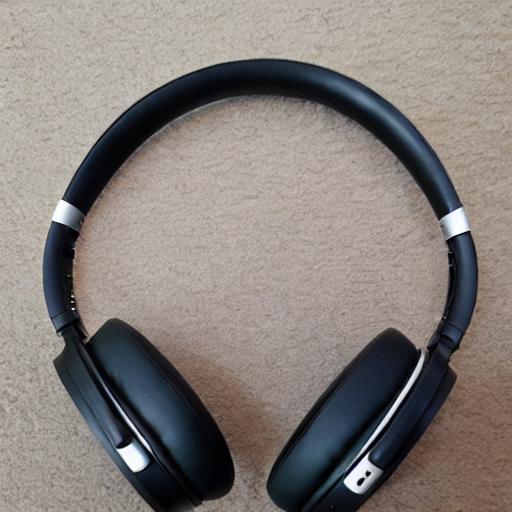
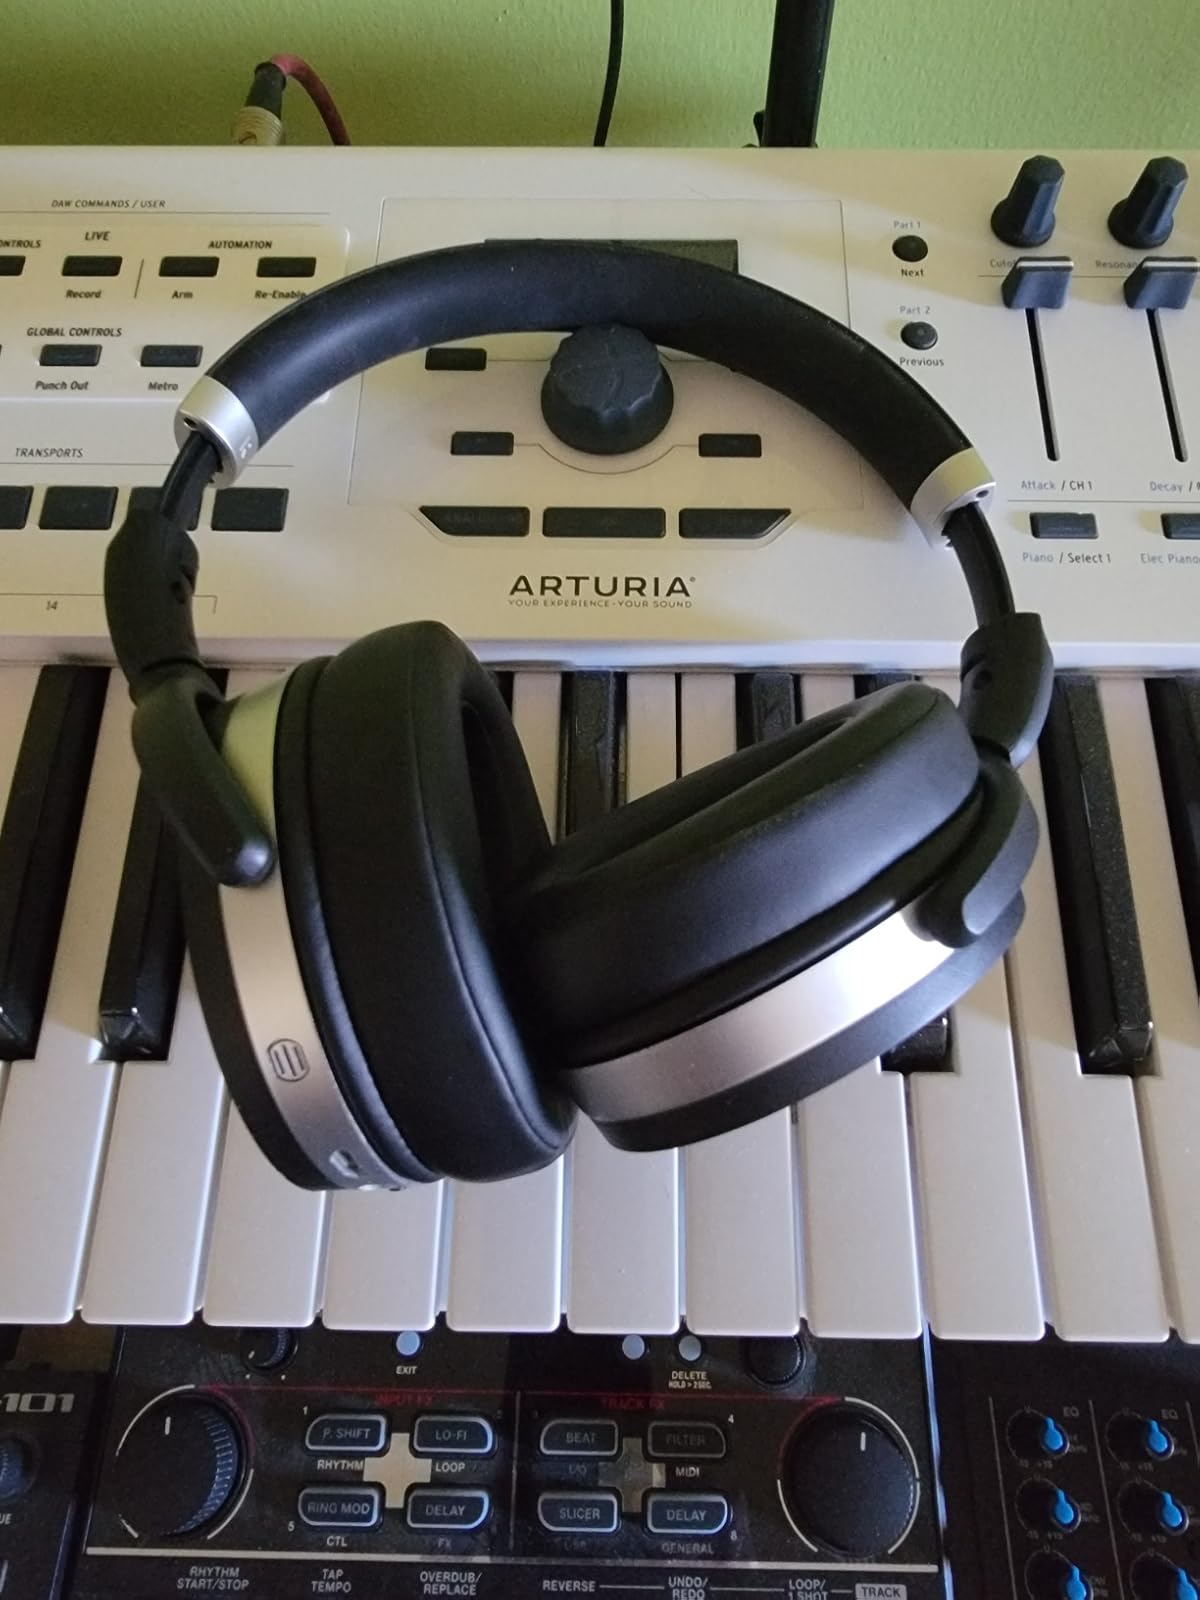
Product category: headphones
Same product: no